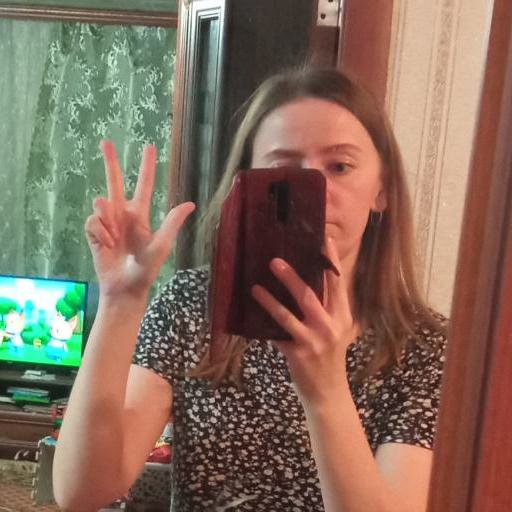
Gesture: no_gesture